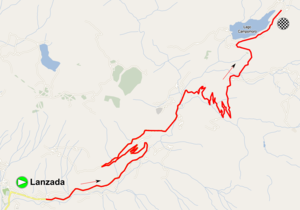
La 29ᵉ édition du Tour d'Italie féminin a lieu du 6 au 15 juillet 2018. La course fait partie de l'UCI World Tour féminin. L'intégralité de la course se déroule en Italie du Nord. Le départ est donné de Verbania tandis que l'arrivée est située à Cividale del Friuli.